Catherine Burns

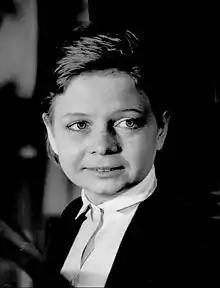
Burns in 1974

Catherine Burns (September 25, 1945 – February 2, 2019) was an American actress of stage, film, radio and television. She was nominated for an Academy Award for Best Supporting Actress for her performance in "Last Summer" (1969).